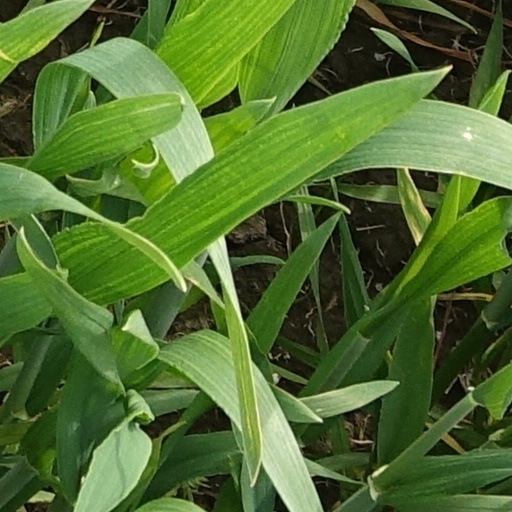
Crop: wheat